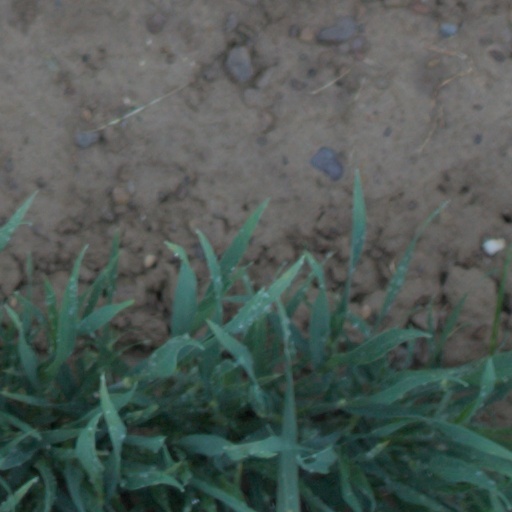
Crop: wheat